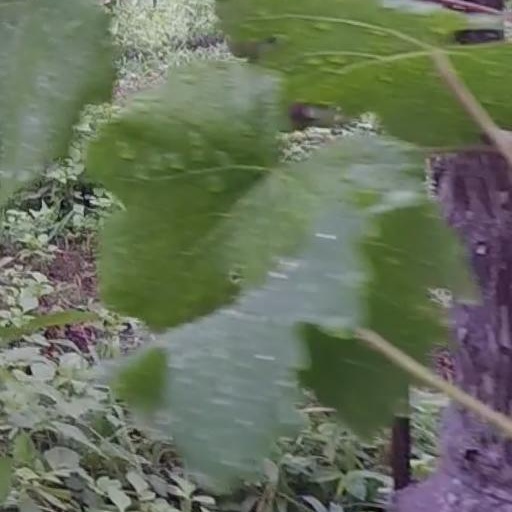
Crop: grape